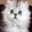
Label: cat